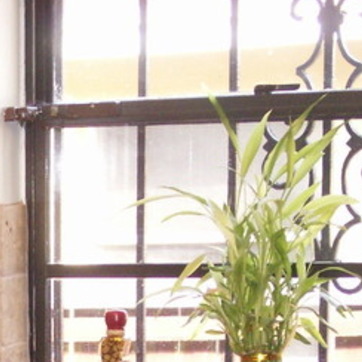
Material: glass